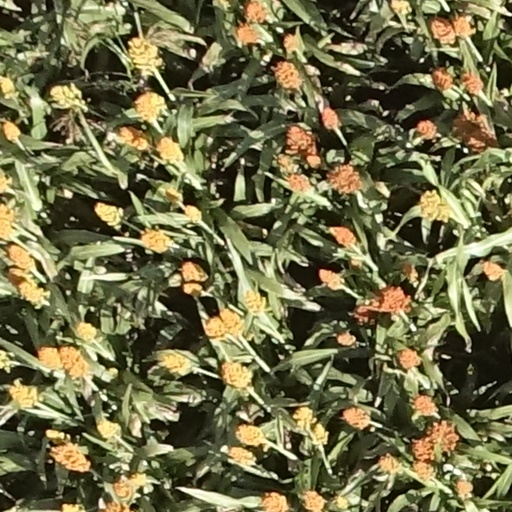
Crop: sorghum